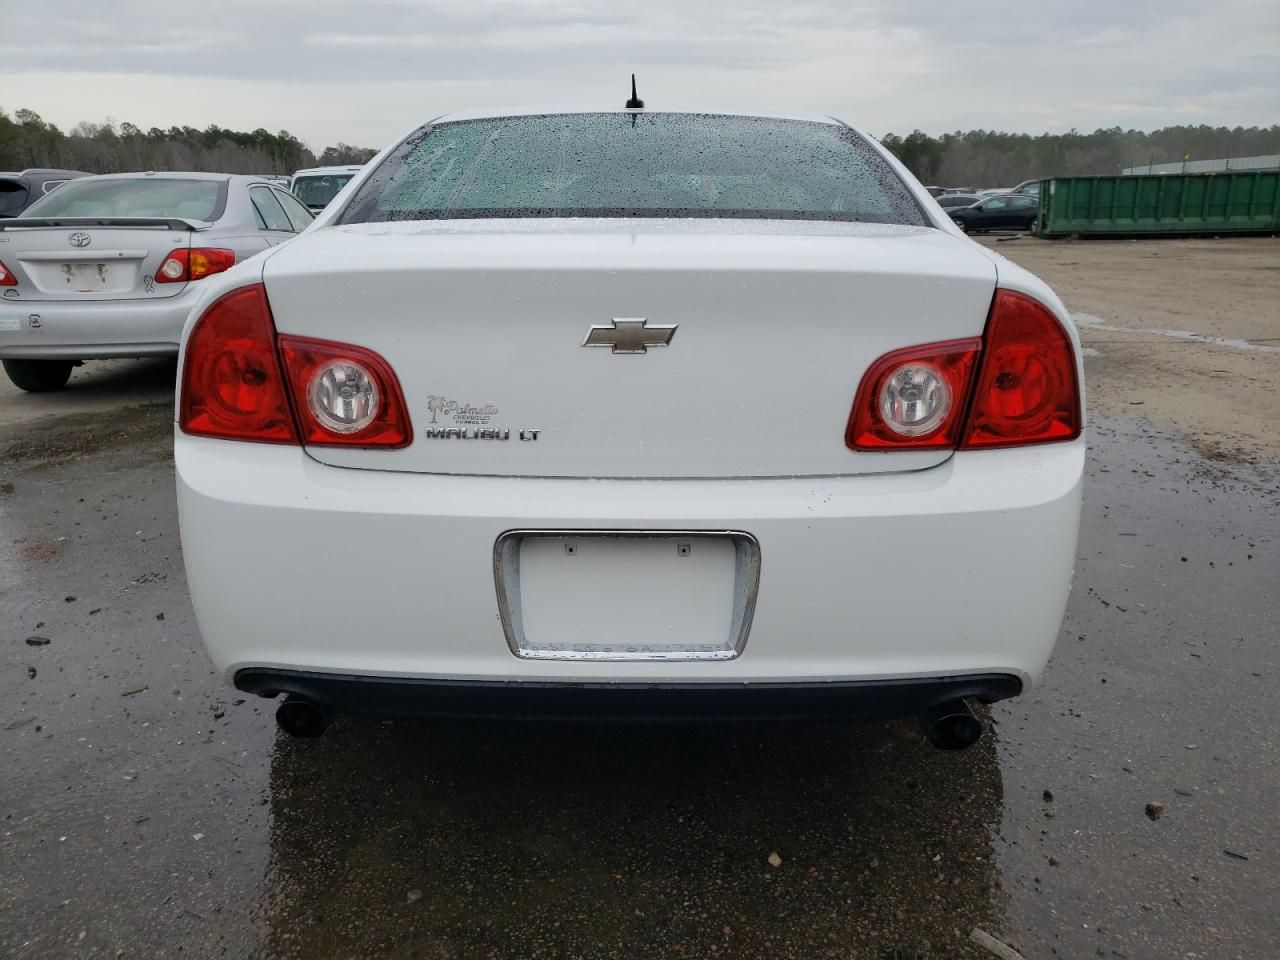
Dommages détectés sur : plaque d'immatriculation arrière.
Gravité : majeur